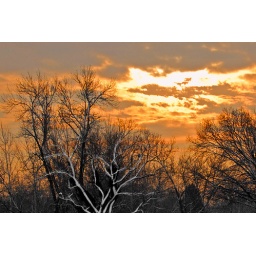
The sky is ablaze and the tree is covered in snow. Interesting contrast, I think.